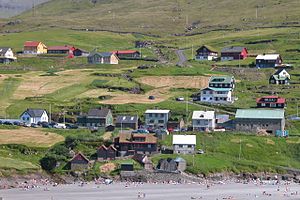
Leynar
Leynar er en bygd på Færøerne. Den ligger i Kvívíkar kommuna på Streymoys vestkyst. Bebyggelsen ligger spredt ovenfor stranden Leynasandur, som er et populært badested og rekreationsområde om sommeren. I dalen lige ved Leynar ligger søen Leynavatn, hvor det er populært at fiske. Fra Leynar går Vágatunnilin over til Vágar.